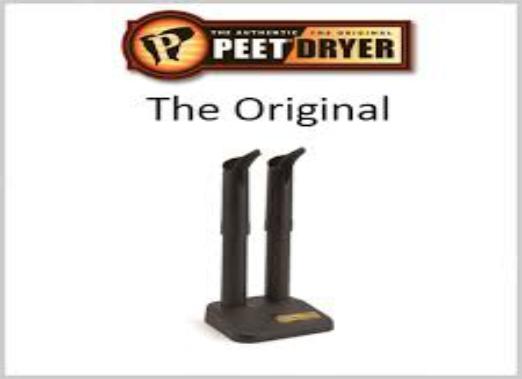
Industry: Necessities